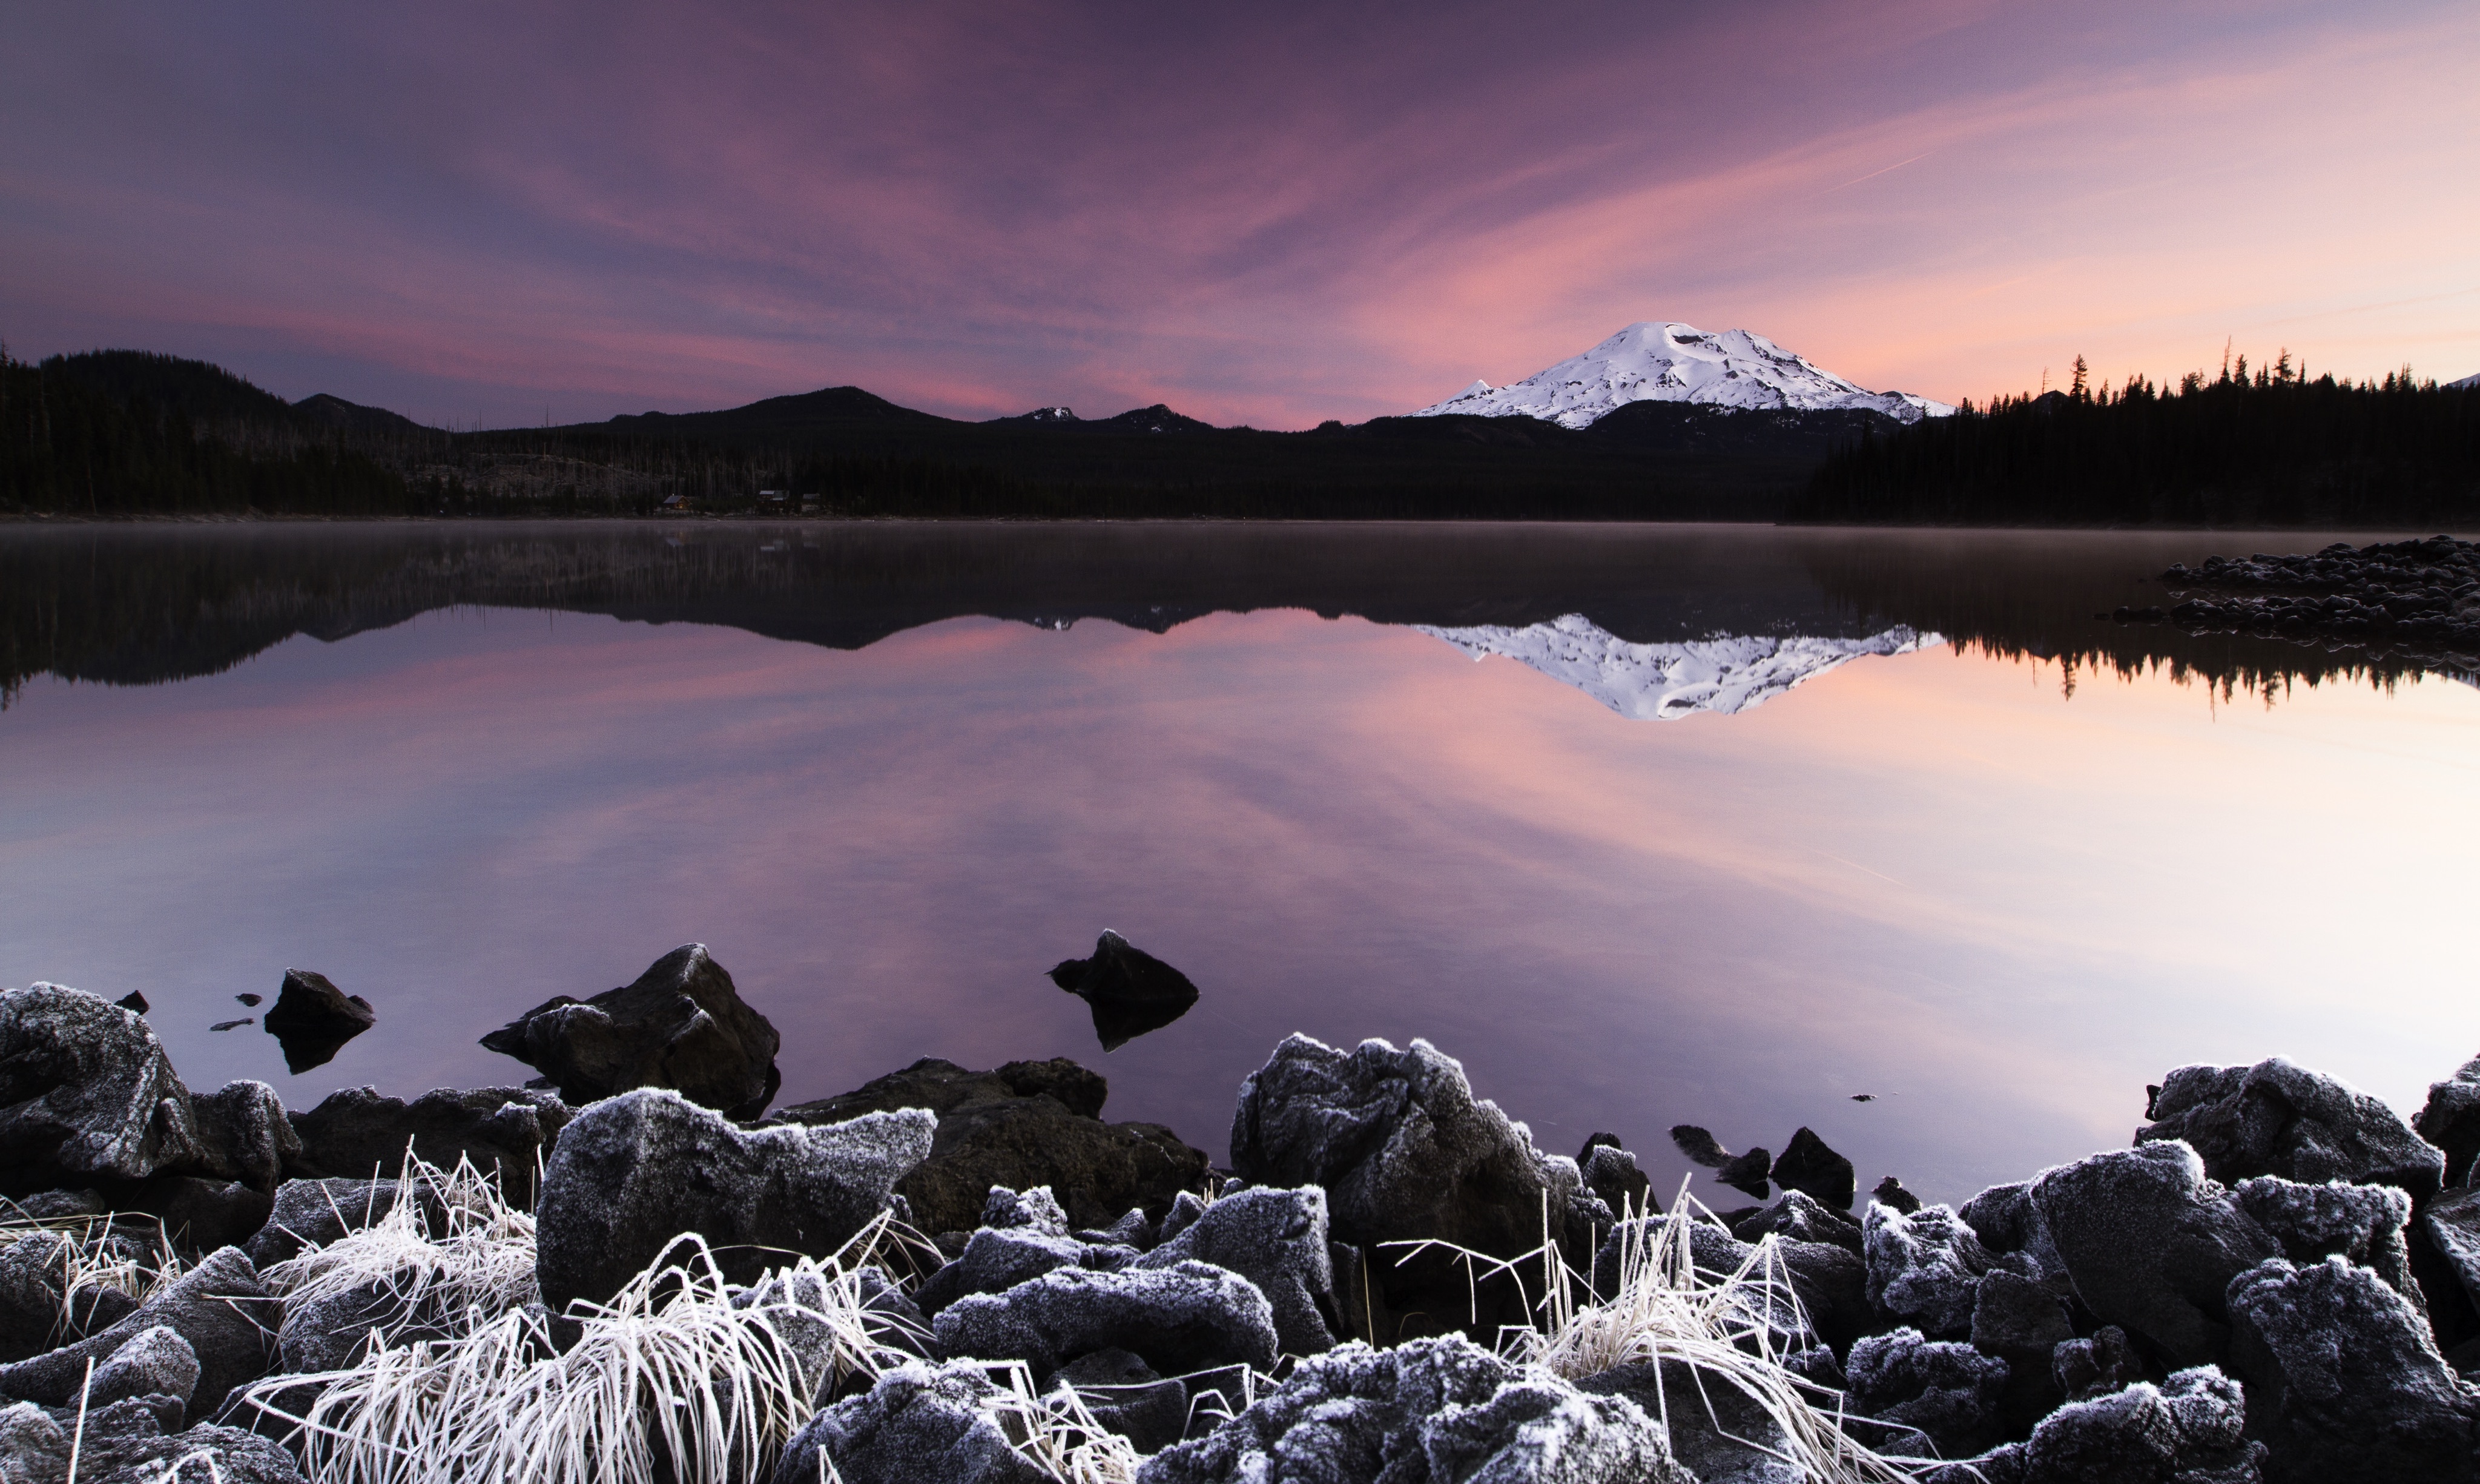
landscape, sea, water, nature, outdoor, rock, wilderness, mountain, snow, cold, winter, light, cloud, sky, sunrise, sunset, white, morning, texture, lake, frost, dawn, river, mountain range, dusk, ice, evening, decoration, pattern, reflection, weather, holiday, freeze, frozen, blue, christmas, season, surface, snowflake, power, design, cool, year, mountains, icy, crystal, xmas, loch, strength, atmospheric phenomenon, mountainous landforms